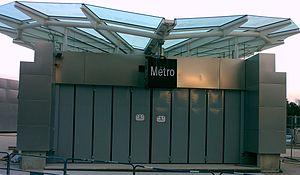
Édicule de la station Louis Armand en travaux.
Située sur le boulevard Louis-Armand dans le 12ᵉ arrondissement de Marseille, la station Louis Armand est une des quatre stations inaugurées le 5 mai 2010 sur le prolongement de la ligne 1 du métro de Marseille.